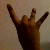
The image shows a hand gesture representing the number 8 in Indian Sign Language.